Joseph Joffre

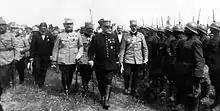
Joffre inspecting Romanian troops

On 1 April 1917 Prime Minister Ribot asked Joffre to go on Viviani's mission to the United States. There was already a similar British mission being prepared, led by Arthur Balfour, Foreign Secretary and a former Prime Minister. The French along with the British had been preparing to do so since February after the announcement of the severance of diplomatic relations between the United States and Germany, in the expectation that an American declaration of war against Germany was imminent. He was initially reluctant to go as the Nivelle Offensive was underway. On 6 April the United States Congress declared war on Germany. The main problem for their new army would be training men and, especially, officers. Joffre initially considered recommending the incorporation of US companies and battalions into the French and British armies, but realised that the Americans would never accept this.